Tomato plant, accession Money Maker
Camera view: bottom (45 deg); turntable rotation: 180 degrees
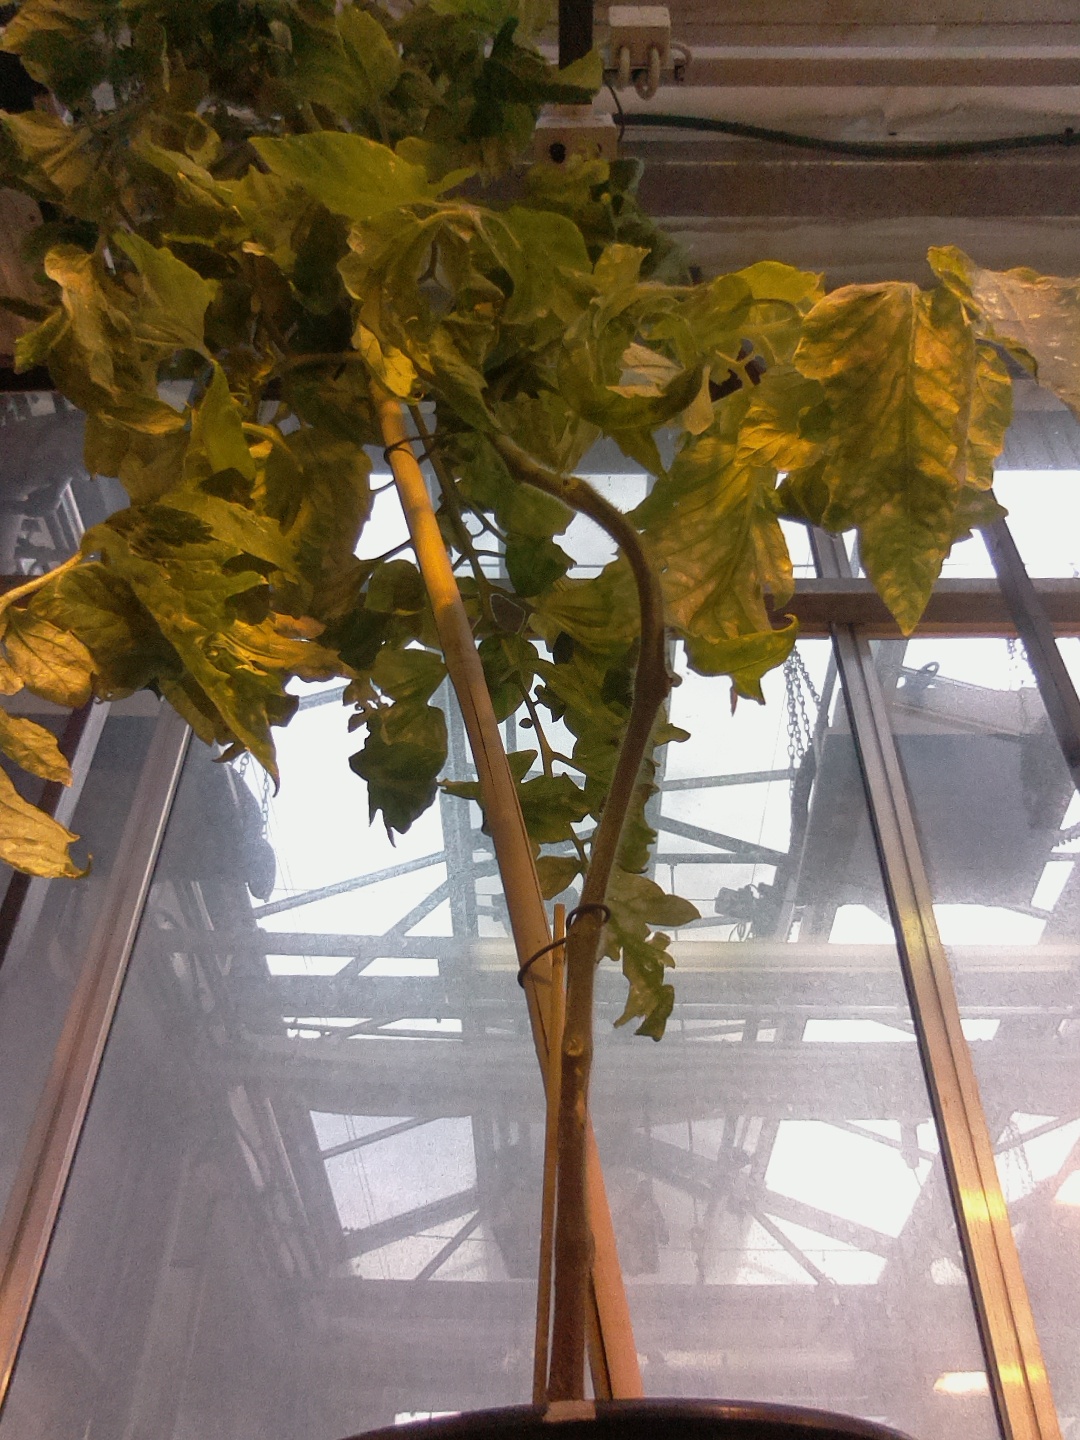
BBCH growth stage 78: 80% -90% of final fruit size